Historical Atlas of the American West

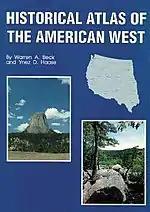
1989 edition

Historical Atlas of the American West is a historical atlas and a standard reference work depicting the history and geography of the seventeen states comprising the American West. Written by Warren A. Beck and Ynez D. Haase, the atlas was published by the University of Oklahoma Press in 1989.